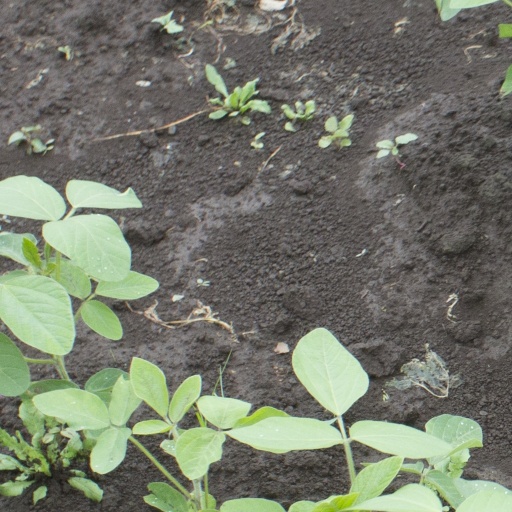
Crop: soybean